Mudan River

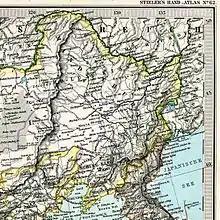
The "Hurka" River on a German 1891 map

The Mudan River (IPA:) is a river in Heilongjiang province in China. It is a right tributary of the Sunggari River.